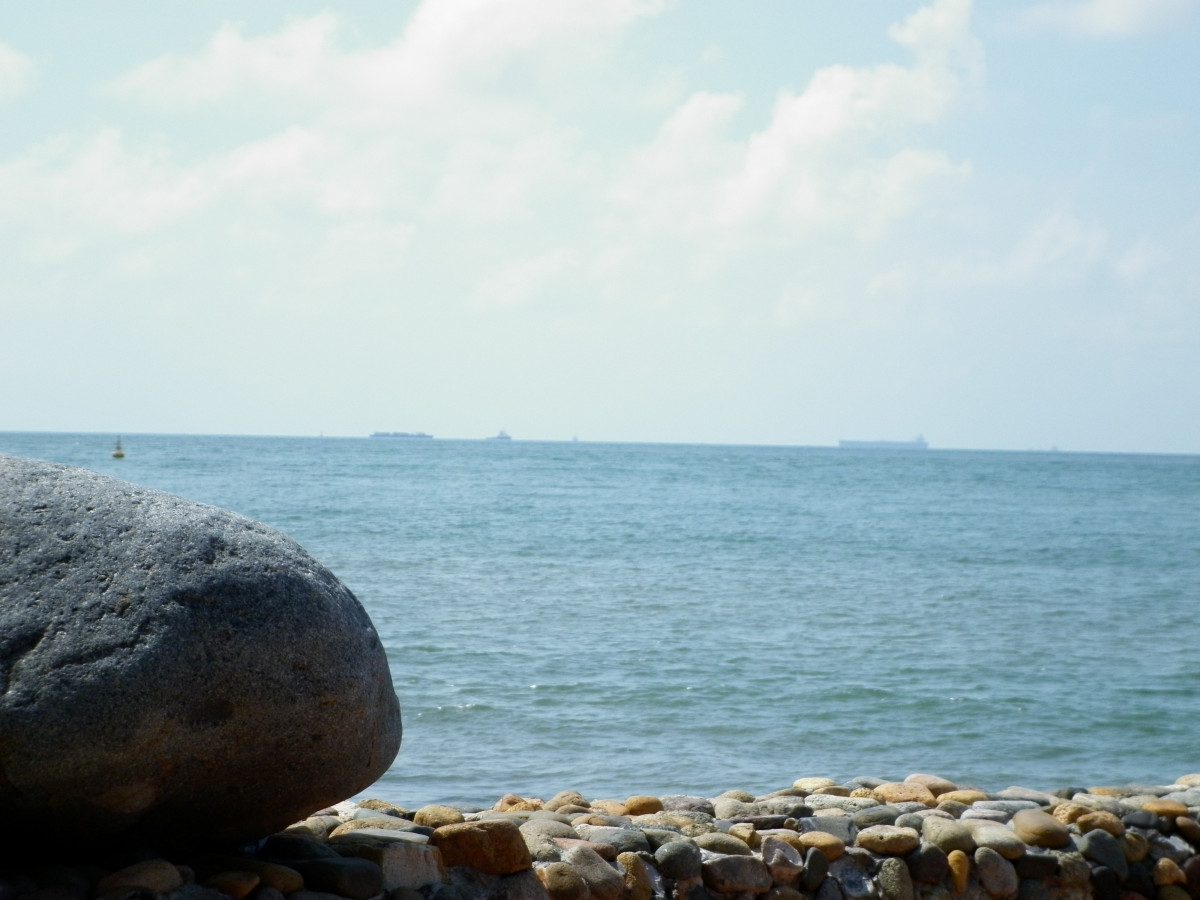
Tags: sea, coast, sand, rock, ocean, horizon, shore, wave, vacation, cliff, cove, bay, material, body of water, breakwater